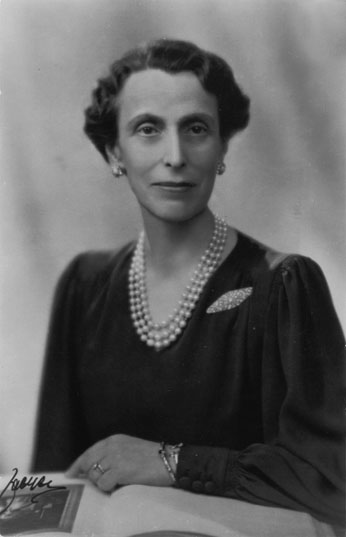
ลูอีส เมานต์แบ็ตเทน

infobox royalty
| birth_style = พระราชสมภพ
| image = Drottlouise2.jpg
| full name = หลุยส์ อเล็กซานดรา มารี ไอรีน
| name = ลูอีส เมานต์แบ็ตเทน
| succession = รายพระนามคู่อภิเษกสมรสในพระมหากษัตริย์สวีเดน|สมเด็จพระราชินีแห่งสวีเดน
| father = เจ้าชายลูทวิชแห่งบัทเทินแบร์ค
| mother = เจ้าหญิงวิกตอเรียแห่งเฮสส์และไรน์
| spouse = สมเด็จพระเจ้ากุสตาฟที่ 6 อดอล์ฟแห่งสวีเดน
| spouse-type = พระราชสวามี
* บัทเทนแบร์ค (พระราชสมภพ)
* ราชวงศ์แบร์นาด็อต|แบร์นาด็อต (เสกสมรส)
| consort = yes
| reign = 29 ตุลาคม ค.ศ. 1950 - 7 มีนาคม ค.ศ. 1965
| birth_place = แกรนด์ดัชชีเฮ็สเซิน จักรวรรดิเยอรมัน
| predecessor = วิกตอเรียแห่งบาเดิน สมเด็จพระราชินีแห่งสวีเดน|วิกตอเรีย
| successor = สมเด็จพระราชินีซิลเวียแห่งสวีเดน|ซิลเวีย
| death_place = สต็อกโฮล์ม ประเทศสวีเดน
| burial_date = 13 มีนาคม ค.ศ. 1965
| burial_place = สุสานหลวงเมืองโซลนา สวีเดน
ลูอีส อเล็กซานดรา มารี อีรีน เมานต์แบ็ตเทน (Louise Alexandra Marie Irene Mountbatten) หรือพระนามเดิมคือ เจ้าหญิงลูอีเซอแห่งบัทเทนแบร์ค () เป็นเจ้าหญิงจากตระกูลบัทเทินแบร์คซึ่งมีเชื้อเจ้าเยอรมัน พระนางอภิเษกสมรสเข้าสู่พระราชวงศ์สวีเดนและได้ขึ้นเป็นรายพระนามคู่อภิเษกสมรสในพระมหากษัตริย์สวีเดน|สมเด็จพระราชินีในสมเด็จพระเจ้ากุสตาฟที่ 6 อดอล์ฟแห่งสวีเดน
== พระชนม์ชีพ ==
พระองค์เสด็จพระราชสมภพในฐานะพระธิดาในเจ้าชายลูทวิชแห่งบัทเทินแบร์ค กับ เจ้าหญิงวิกตอเรียแห่งเฮสส์และไรน์ พระองค์ทรงมีฐานะเป็นพระราชปนัดดาใน สมเด็จพระราชินีนาถวิกตอเรียแห่งสหราชอาณาจักร เมื่อเสกสมรสกัน ทั้ง 2 พระองค์ทรงอธิบายว่า ความรักของทั้ง 2 นั้ ราบรื่นเป็นอย่างมาก ทั้ง 2 เคยมีพระราชธิดาร่วมกัน แต่ได้สิ้นพระชนม์ไปภายในวันประสูติก่อนจะได้รับพระนามและพระอิสริยยศจากสมเด็จพระราชบิดา
พระองค์ ทรงมีศักดิ์เป็นพระราชมาตุจฉา (น้าหญิง) ใน เจ้าชายฟิลิป ดยุกแห่งเอดินบะระ|อดีตดยุกแห่งเอดินบะระ
พระองค์กลายเป็นพระราชินีหลังจากพระราชสวามีทรงขึ้นครองราชย์ ซึ่งพระองค์กลายเป็นสมเด็จพระราชินีแห่งสวีเดนได้ เนื่องจาก เจ้าหญิงมาร์กาเรตแห่งคอนน็อต อดีตพระวรชายาในพระราชสวามี สิ้นพระชนม์
ไฟล์:Horse drawn casket queen louise mountbatten of sweden.jpg|185px|thumb|left|พระบรมศพของพระองค์
สมเด็จพระราชินีลูอีส เสด็จสวรรคตเมื่อวันที่ 7 มีนาคม พ.ศ. 2508 ณ โรงพยาบาลเซนต์โกรานในกรุงสต็อกโฮล์ม หลังจกาได้รับการผ่าตัดหลังจากทรงพระประชวรหนักมาเป็นเวลานาน พระองค์ทรงปรากฏพระองค์ค่อหน้าสาธารณะชนครั้งสุดท้ายในพิธีมอบรางวัลโนเบล ในเดือนธันวาคมปี พ.ศ. 2507 พระบรมศพของพระองค์ถูกตั้งเคียงข้างพระราชสวามี ณ สุสานหลวงในเมืองโซลนาล ทางตอนเหนือของสต็อกโฮล์ม
== อภิเษกสมรส ==
หลังการเสด็จสวรรคตของเจ้าหญิงมาร์กาเรตแห่งคอนน็อต สมเด็จพระเจ้ากุสตาฟที่ 6 ทรงอภิเษกสมรสกับพระองค์ ทำให้พระองค์กลายเป็น สมเด็จพระราชินีแห่งสวีเดน
== พระอิสริยยศ ==
ไฟล์:Royal Monogram of Queen Louise of Sweden.svg|136px|thumb|left|อักษรประจำพระองค์
ไฟล์:Greater coat of arms of Queen Louise (Sweden).svg|136px|thumb|left|ตราอาร์มในฐานะสมเด็จพระราชินี
ไฟล์:Blason de la Princesse Louise de Suède.svg|136px|thumb|left|ตราอาร์มในฐานะเจ้าหญิงลูอีสแห่งสวัเดน
* "เฮอร์มาเจสตี" สมเด็จพระราชินีลูอีสแห่งสวีเดน ( Her Majesty Queen Louise of the Sweden)
== อ้างอิง ==
*
*
*
* Astrid Tydén-Jordan : "Kungligt klädd, kungligt mode" (English: Royally dressed, Royal fashion) (1987) Stockholm
*
หมวดหมู่:บุคคลที่เกิดในปี พ.ศ. 2432
หมวดหมู่:บุคคลที่เสียชีวิตในปี พ.ศ. 2508
หมวดหมู่:ราชวงศ์เบอร์นาดอตต์
หมวดหมู่:ราชินีแห่งสวีเดน
หมวดหมู่:สมเด็จพระราชินี
หมวดหมู่:มกุฎราชกุมารีแห่งสวีเดน